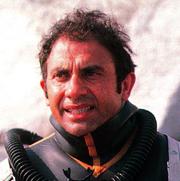
Age: 47